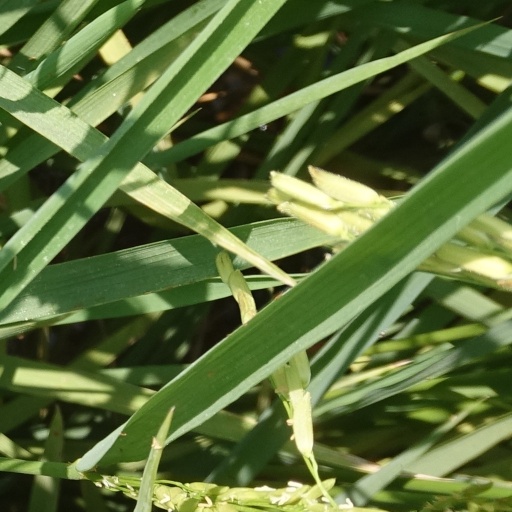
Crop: rice